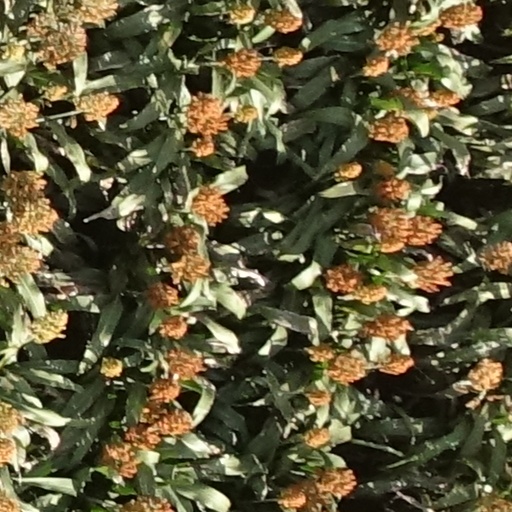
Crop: sorghum